Methodist-Protestant Church at Fisher's Landing

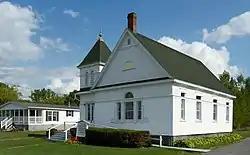

Methodist-Protestant Church at Fisher's Landing, also known as the United Methodist Church, is a historic Methodist church located at Orleans in Jefferson County, New York. It was built in 1898 and is a wood-frame vernacular Queen Anne structure. It features carefully crafted Palladian windows with stained glass panes and wooden frame and mullions. It is a seasonally utilized church structure.